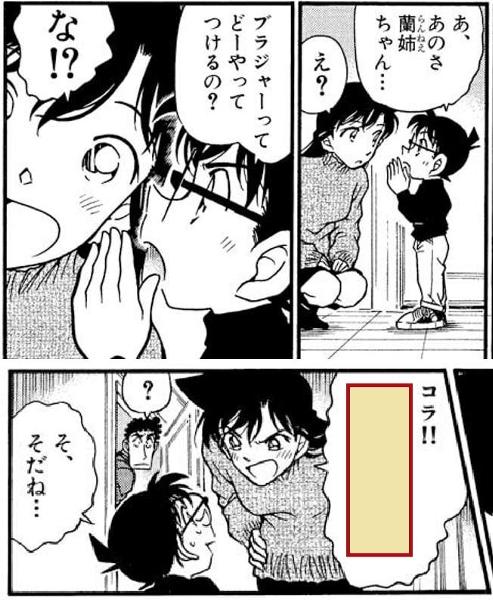
回答: 新一なんだから分かるでしょ!